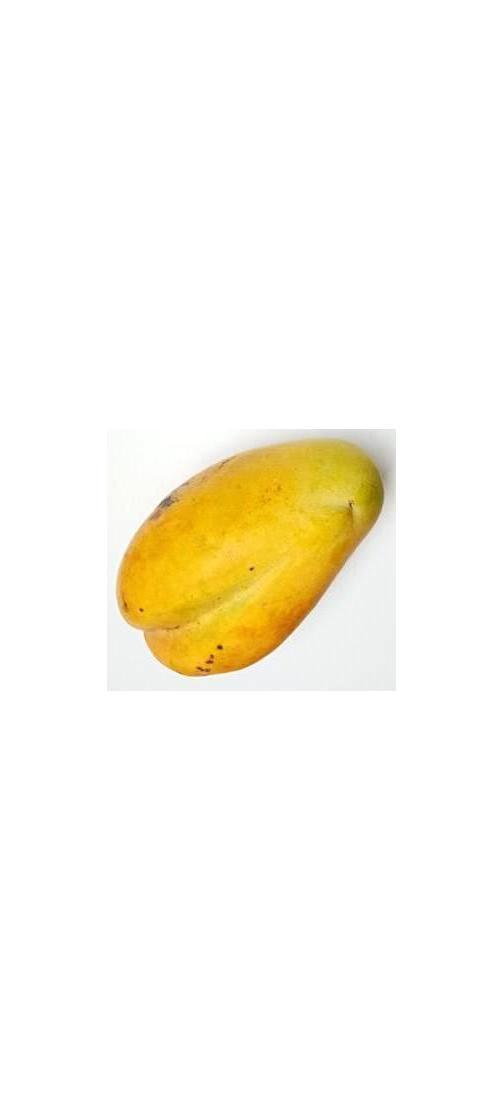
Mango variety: Bari-11